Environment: real
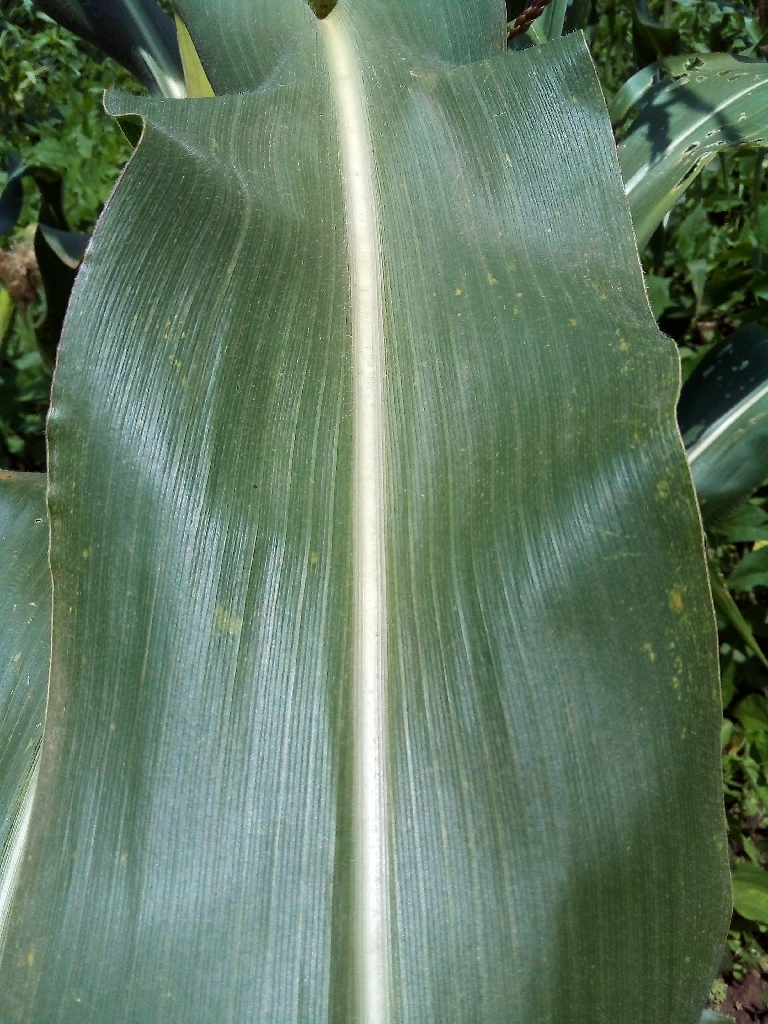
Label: healthy